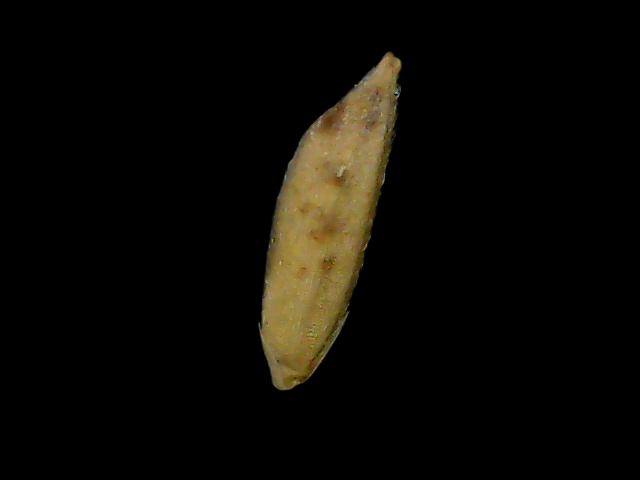
Rice variety: Bd49